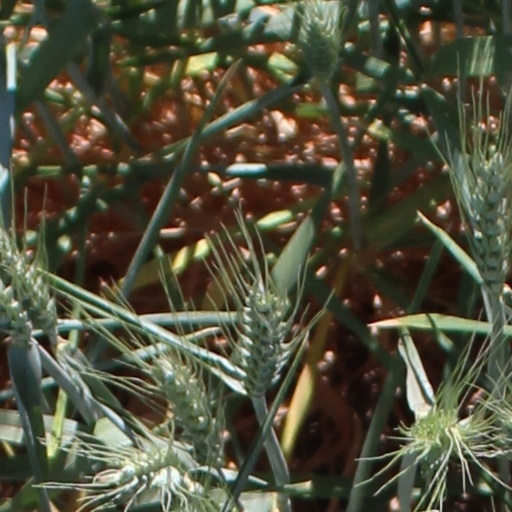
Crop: wheat